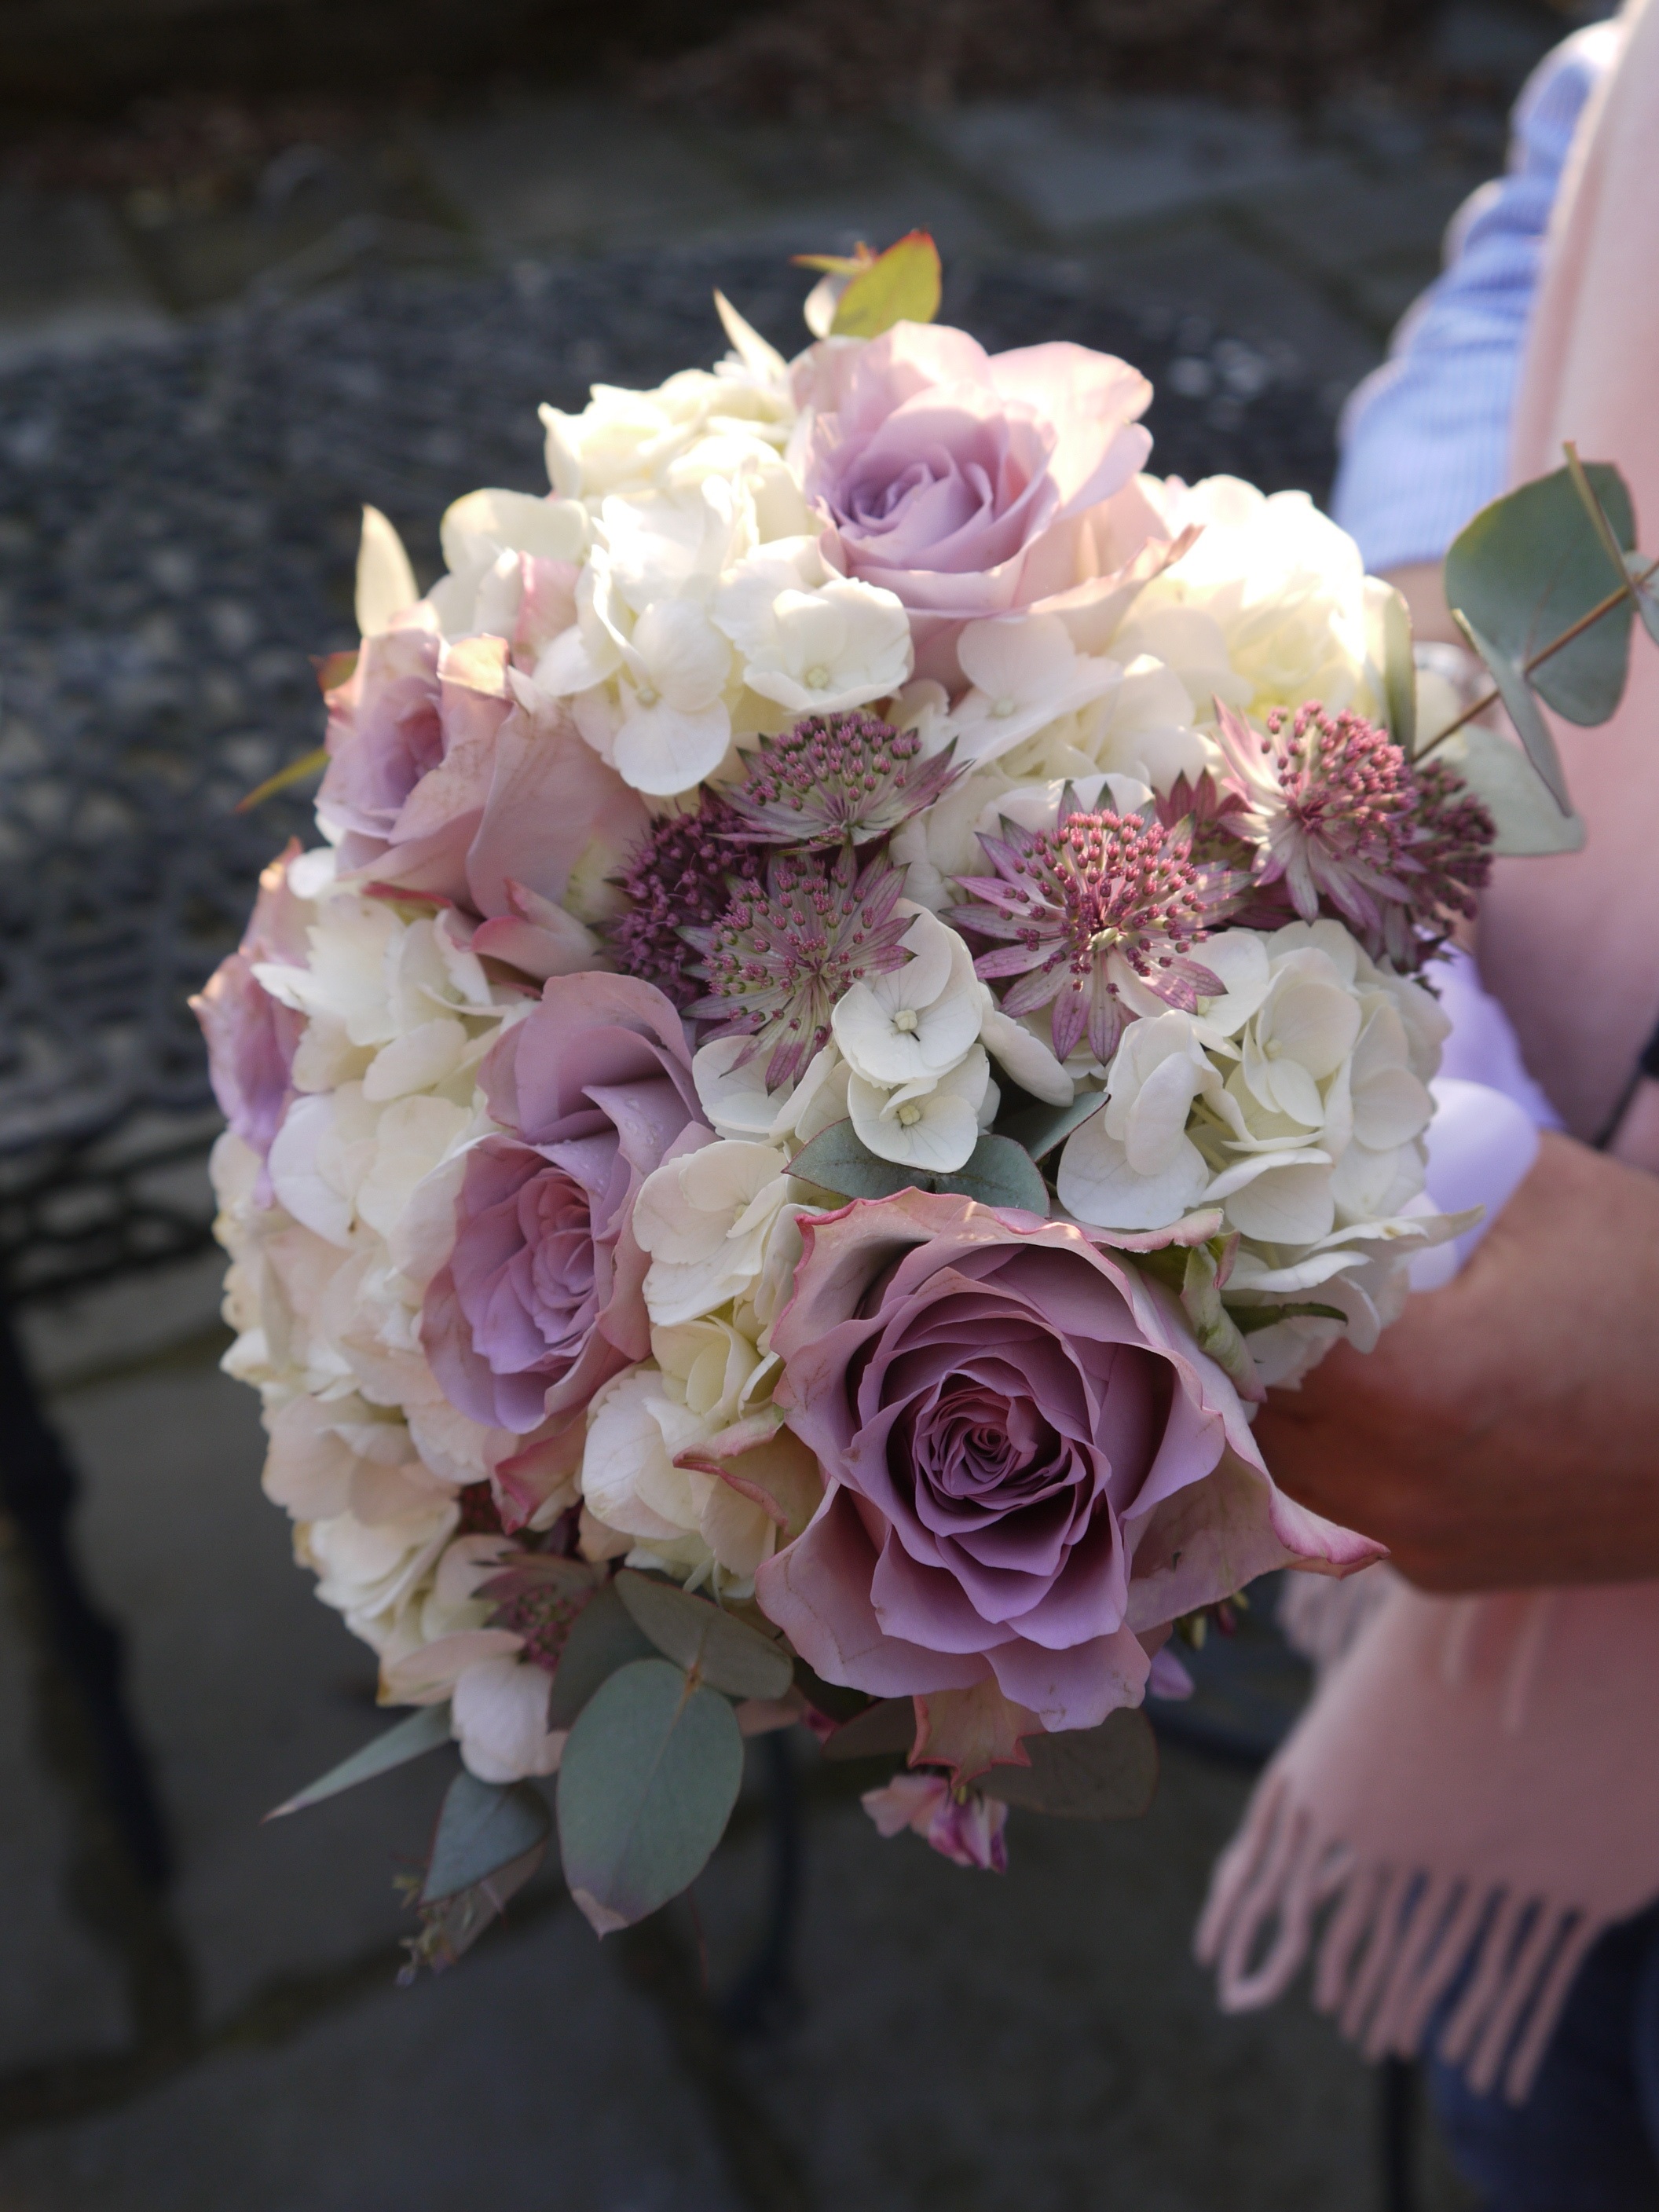
blossom, plant, flower, petal, floral, celebration, bouquet, rose, pink, wedding, married, flora, floristry, bridal, flowering plant, garden roses, flower bouquet, cut flowers, floral design, centrepiece, land plant, flower arranging